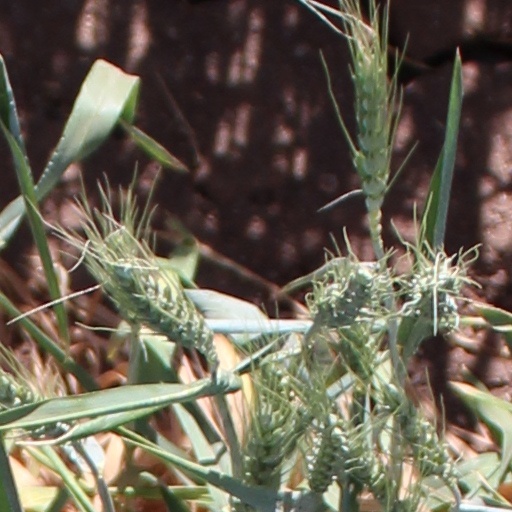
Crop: wheat